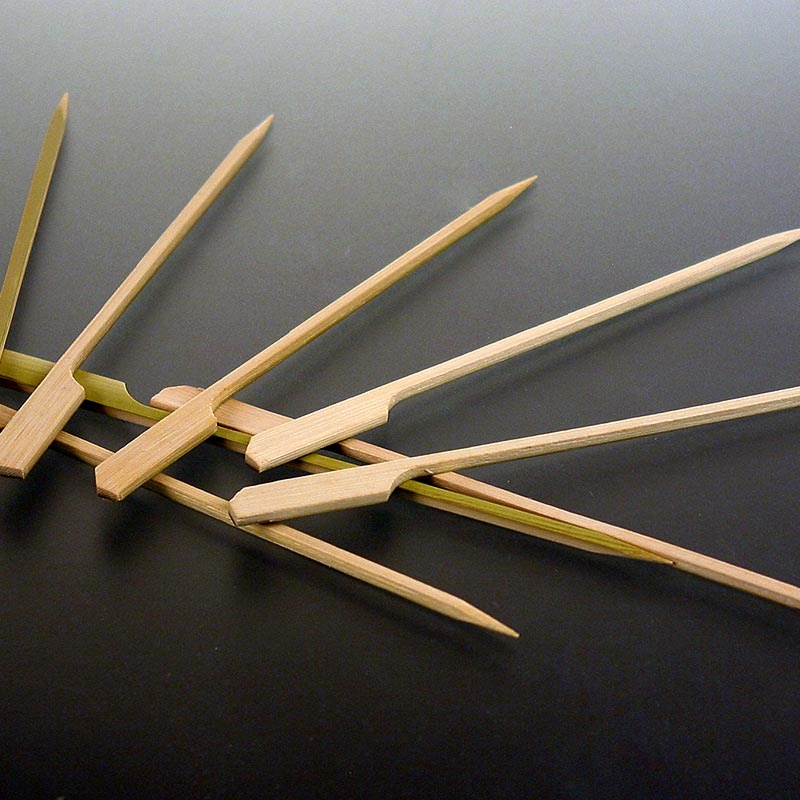
Bambus-Spieße, mit Blattende, 15cm, 250 St
Aus Bambus-Holz lassen sich sehr feine und von der Textur her angenehme Spieße fertigen. Diese Spieße lassen sich durch ihr Blattende gut greifen. Ideal für mittelgroße Saté-Spieße.
Brand: Besteck & Geschirr
Category: Home & Garden > Kitchen & Dining > Kitchen Tools & Utensils > Food Sticks & Skewers > Food Skewers